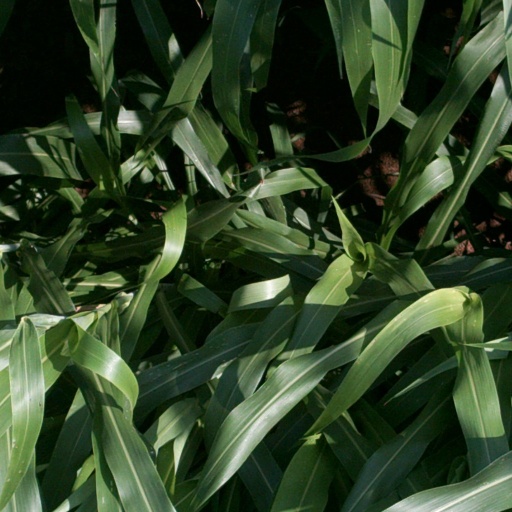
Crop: sorghum